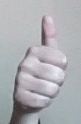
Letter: aleff